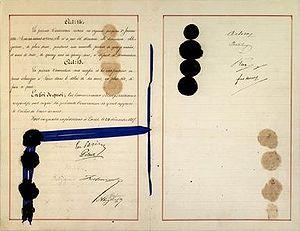
Traité de l'Union latine (1865).
L’Union latine a été constituée par une Convention monétaire du 23 décembre 1865, unissant quatre pays signataires européens, rejoints par la Grèce dès 1868. L’objet de ce traité était d’instituer une organisation monétaire commune fondée sur le régime de bimétallisme or-argent. L’Union fut dissoute le 1ᵉʳ janvier 1927.